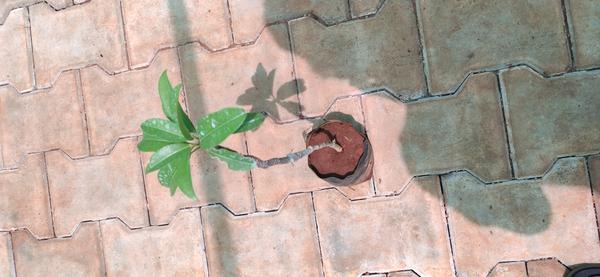
Plant: Sapota